Paris sewers

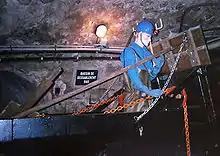
Mannequin in the museum

The sewer system is described in Victor Hugo's 1862 novel, "Les Misérables" (Part 5, "Jean Valjean"; Book II, "The Intestine of the Leviathan", ch.1, "The Land Impoverished by the Sea"): "... Paris has another Paris under herself; a Paris of sewers; which has its streets, its crossings, its squares, its blind alleys, its arteries, and its circulation, which is slime, minus the human form", and also appears in a scene near the end of the musical based on the novel.